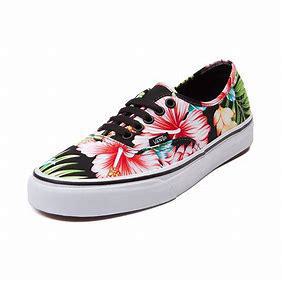
Brand: Vans
Model: Authentic Skate